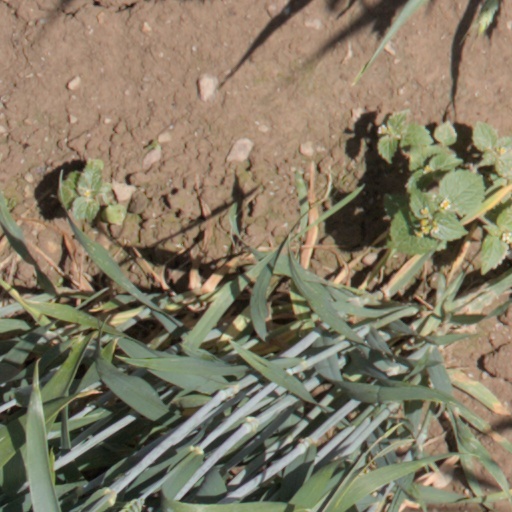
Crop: wheat